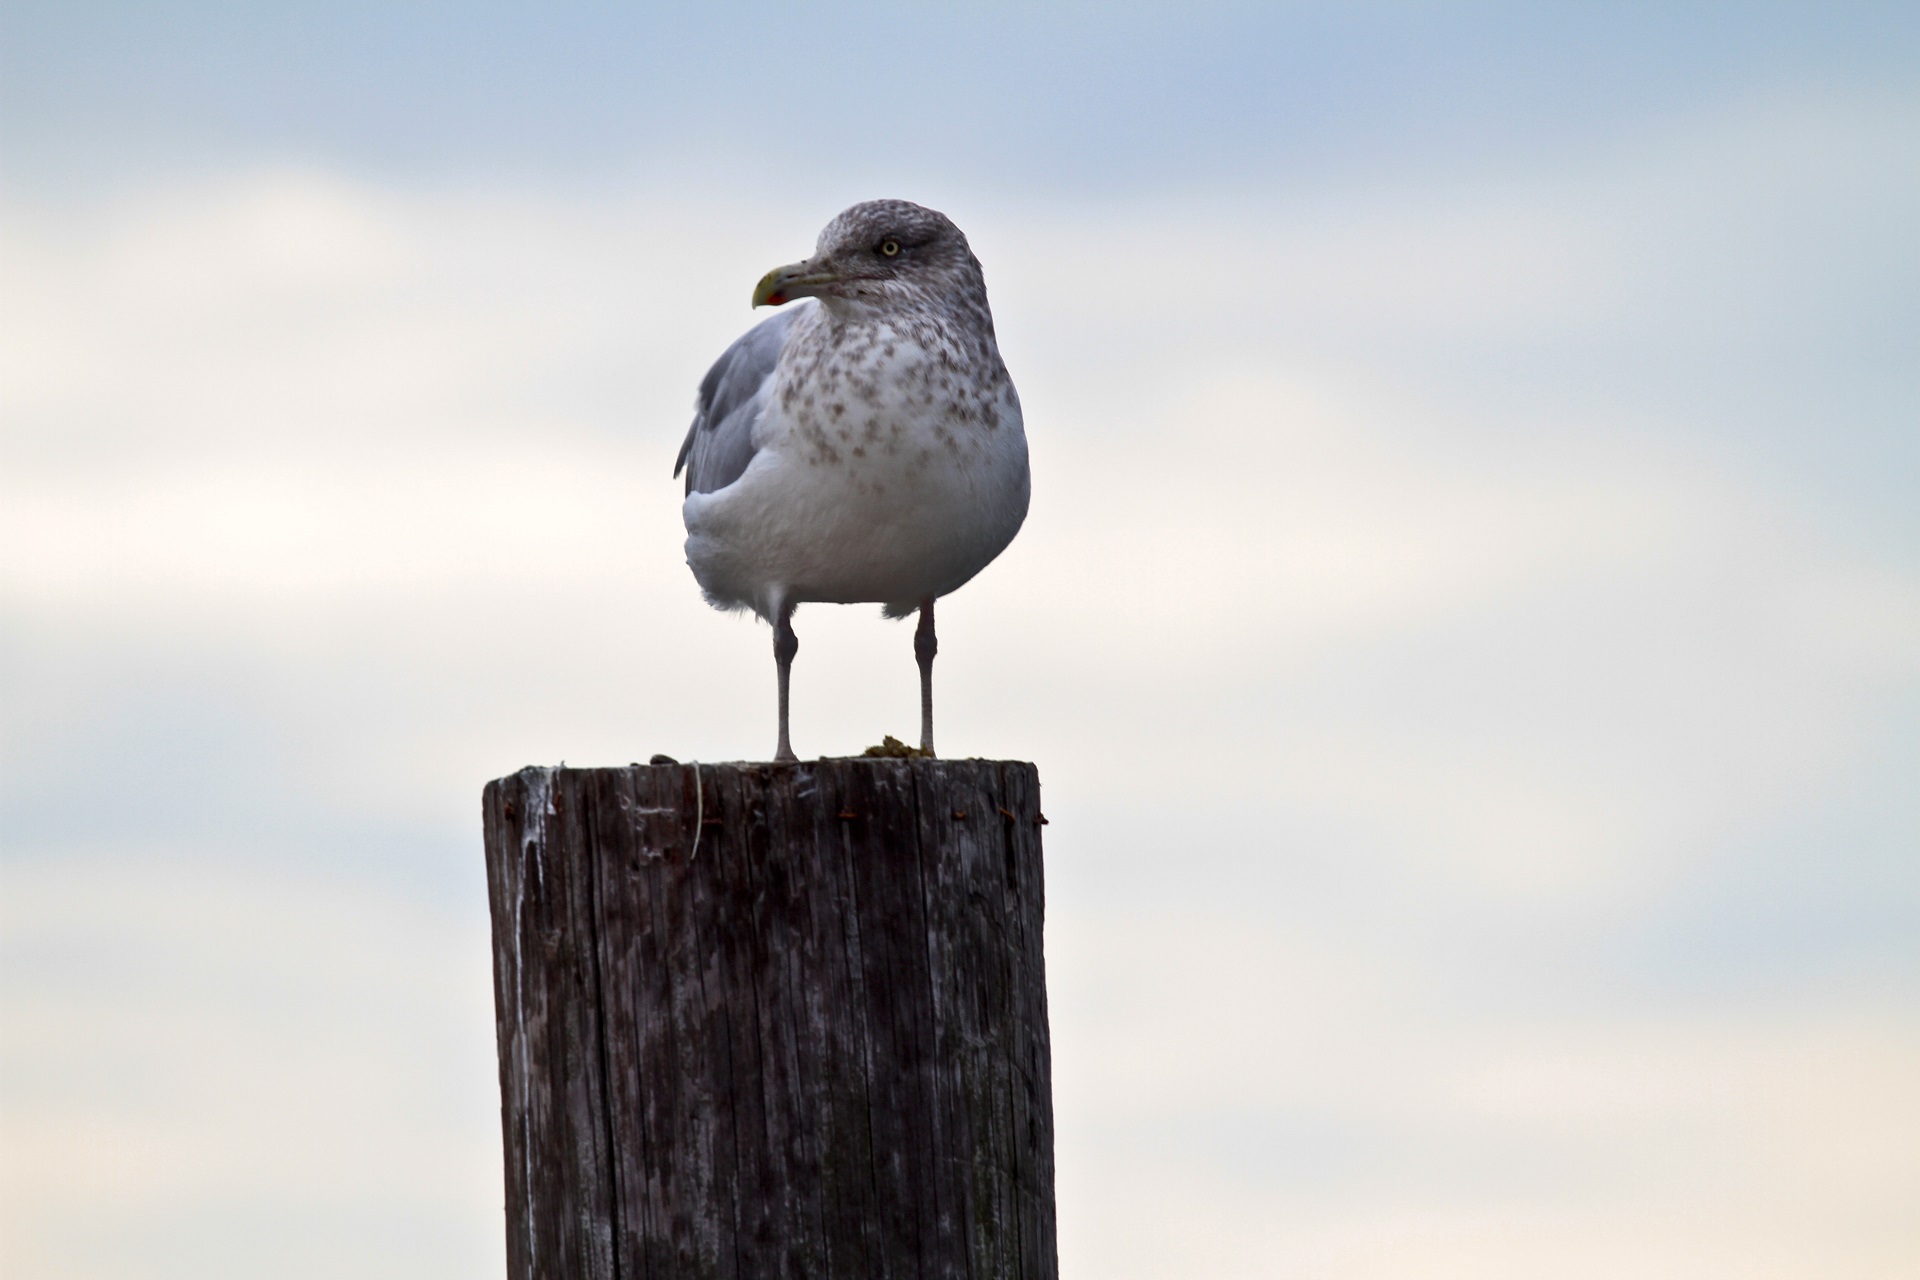
nature, bird, post, cloudy, pier, seabird, seagull, looking, seaside, wildlife, gull, beak, macro, blue, fauna, outdoors, marine, vertebrate, perched, shorebird, piling, charadriiformes